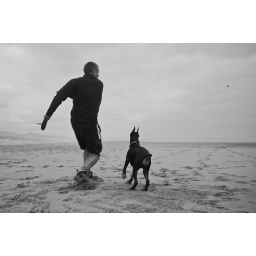
Sadly, mostly the boys or Chris had to fetch it. Steve was tuckered out from running in the sand :-)